Agriculture in Angola

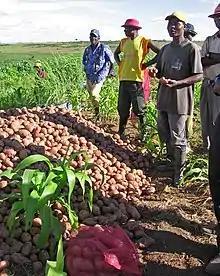
Angolan sweet potato farmers, 2011

By the end of the colonial period, a variety of crops and livestock were produced in Angola. In the north, cassava, coffee, and cotton were grown; in the central highlands, maize was cultivated; and in the south, where rainfall is lowest, cattle herding was prevalent. In addition, large plantations run by primarily Portuguese commercial farmers produced palm oil, sugarcane, bananas, and sisal. Peasant farmers also produced these crops and who sold their surplus to local Portuguese traders in exchange for supplies. The commercial farmers dominated the marketing for these crops, however, and enjoyed substantial support from the colonial government in the form of technical assistance, irrigation facilities, and financial credit. They produced the great majority of the crops that were marketed in the cities or exported.